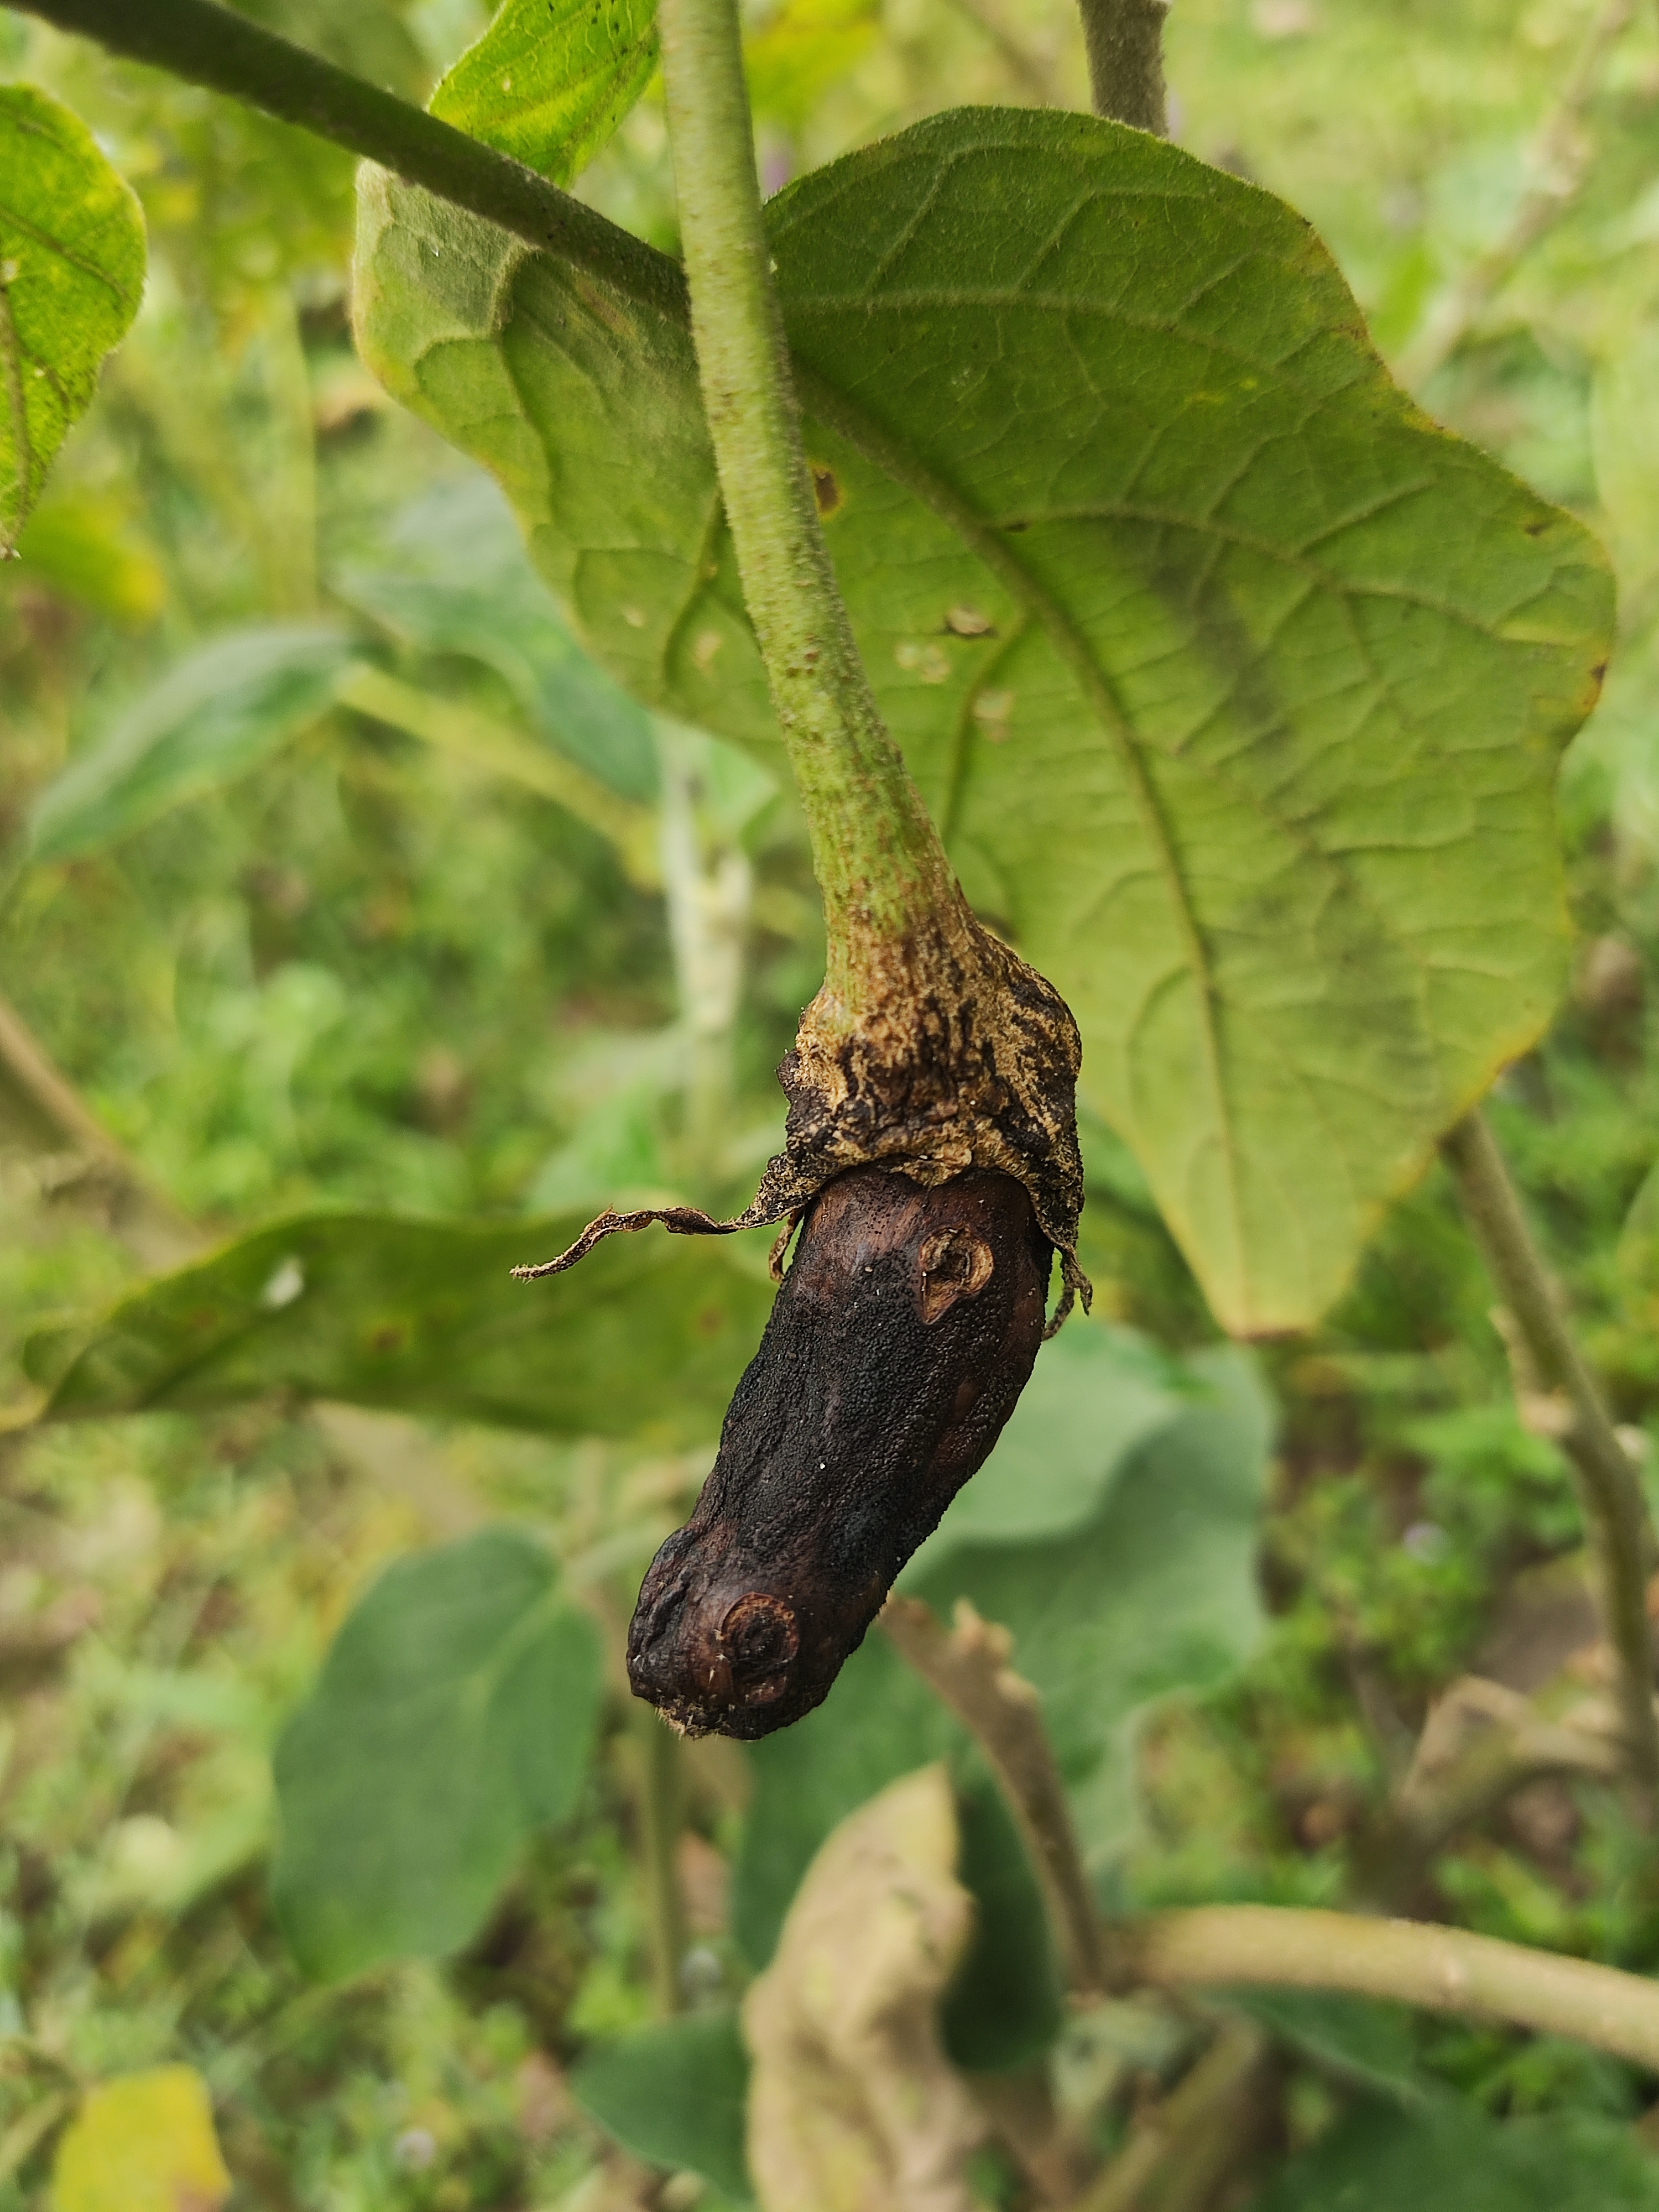
Label: Wet Rot